Anaplastic astrocytoma

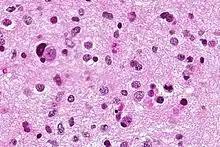
Micrograph of an anaplastic astrocytoma. H&E stain.

Anaplastic astrocytoma is a rare WHO grade III type of astrocytoma, which is a type of cancer of the brain. In the United States, the annual incidence rate for anaplastic astrocytoma is 0.44 per 100,000 people.